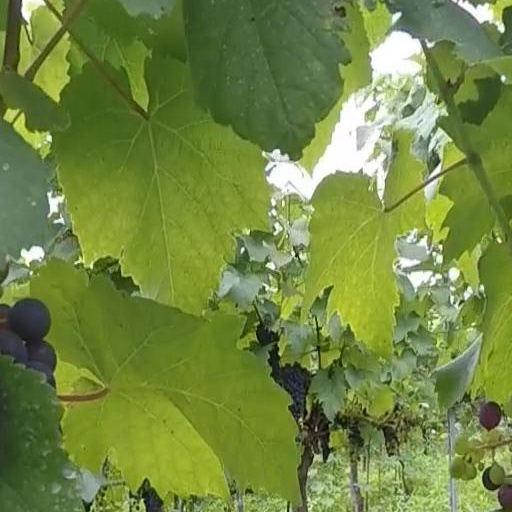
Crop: grape